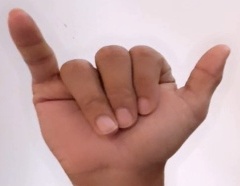
ASL sign: Y